Tubman Elementary School

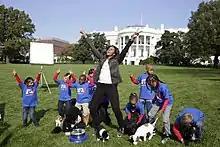
First Lady Michelle Obama and Students from Harriet Tubman Elementary School Film an Episode of Puppy Bowl for Animal Planet

Former principal Sadia M. White won a National Distinguished Principals award in 2004 for her work at Tubman. According to National Association of Elementary School Principals, under White, Tubman Elementary met all its goals for standardized test scores and White supervised the launch of an inclusion-teaching model featuring team-teaching by general education, special education teachers, and teachers of new English-language learners. The association also commended her institution of a comprehensive school-wide positive-approach discipline program that included a due process system for punishment referrals and intervention strategies for classroom teachers for preventing problems.